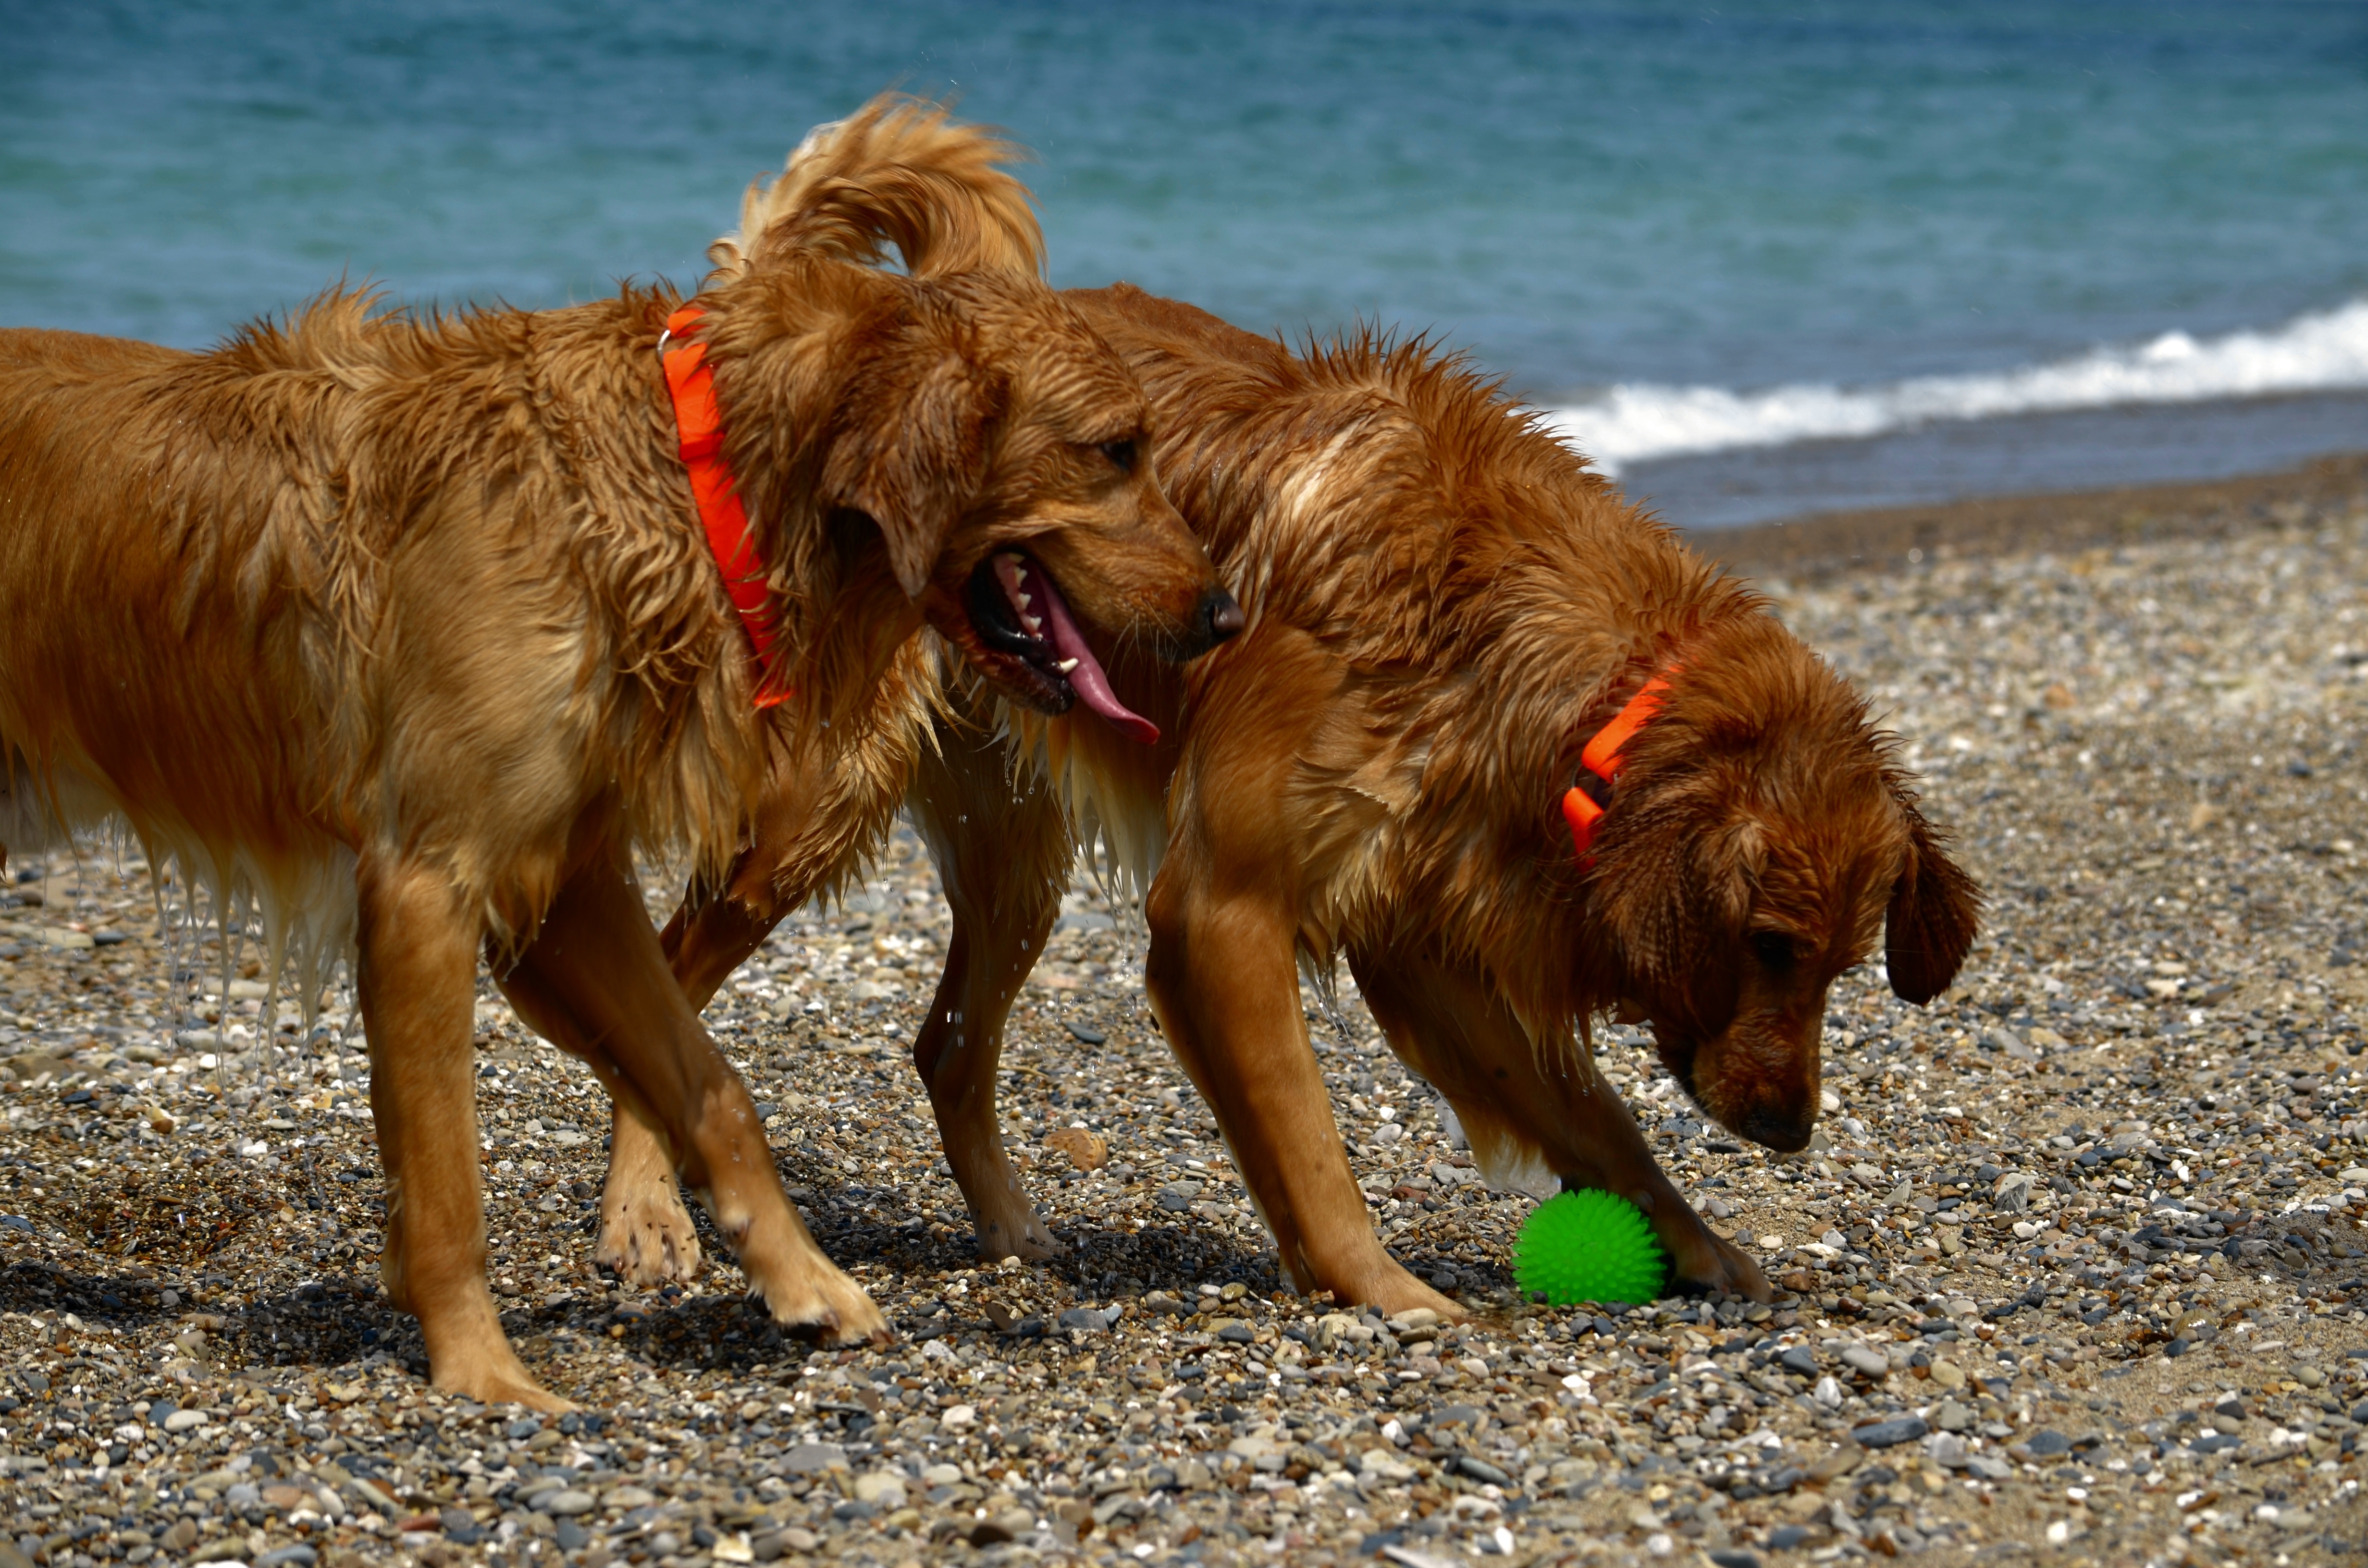
beach, water, nature, outdoor, sand, play, wet, puppy, dog, animal, canine, summer, vacation, pet, fur, mammal, activity, dogs, golden retriever, ball, vertebrate, active, retriever, doggy, street dog, irish setter, dog like mammal, nova scotia duck tolling retriever